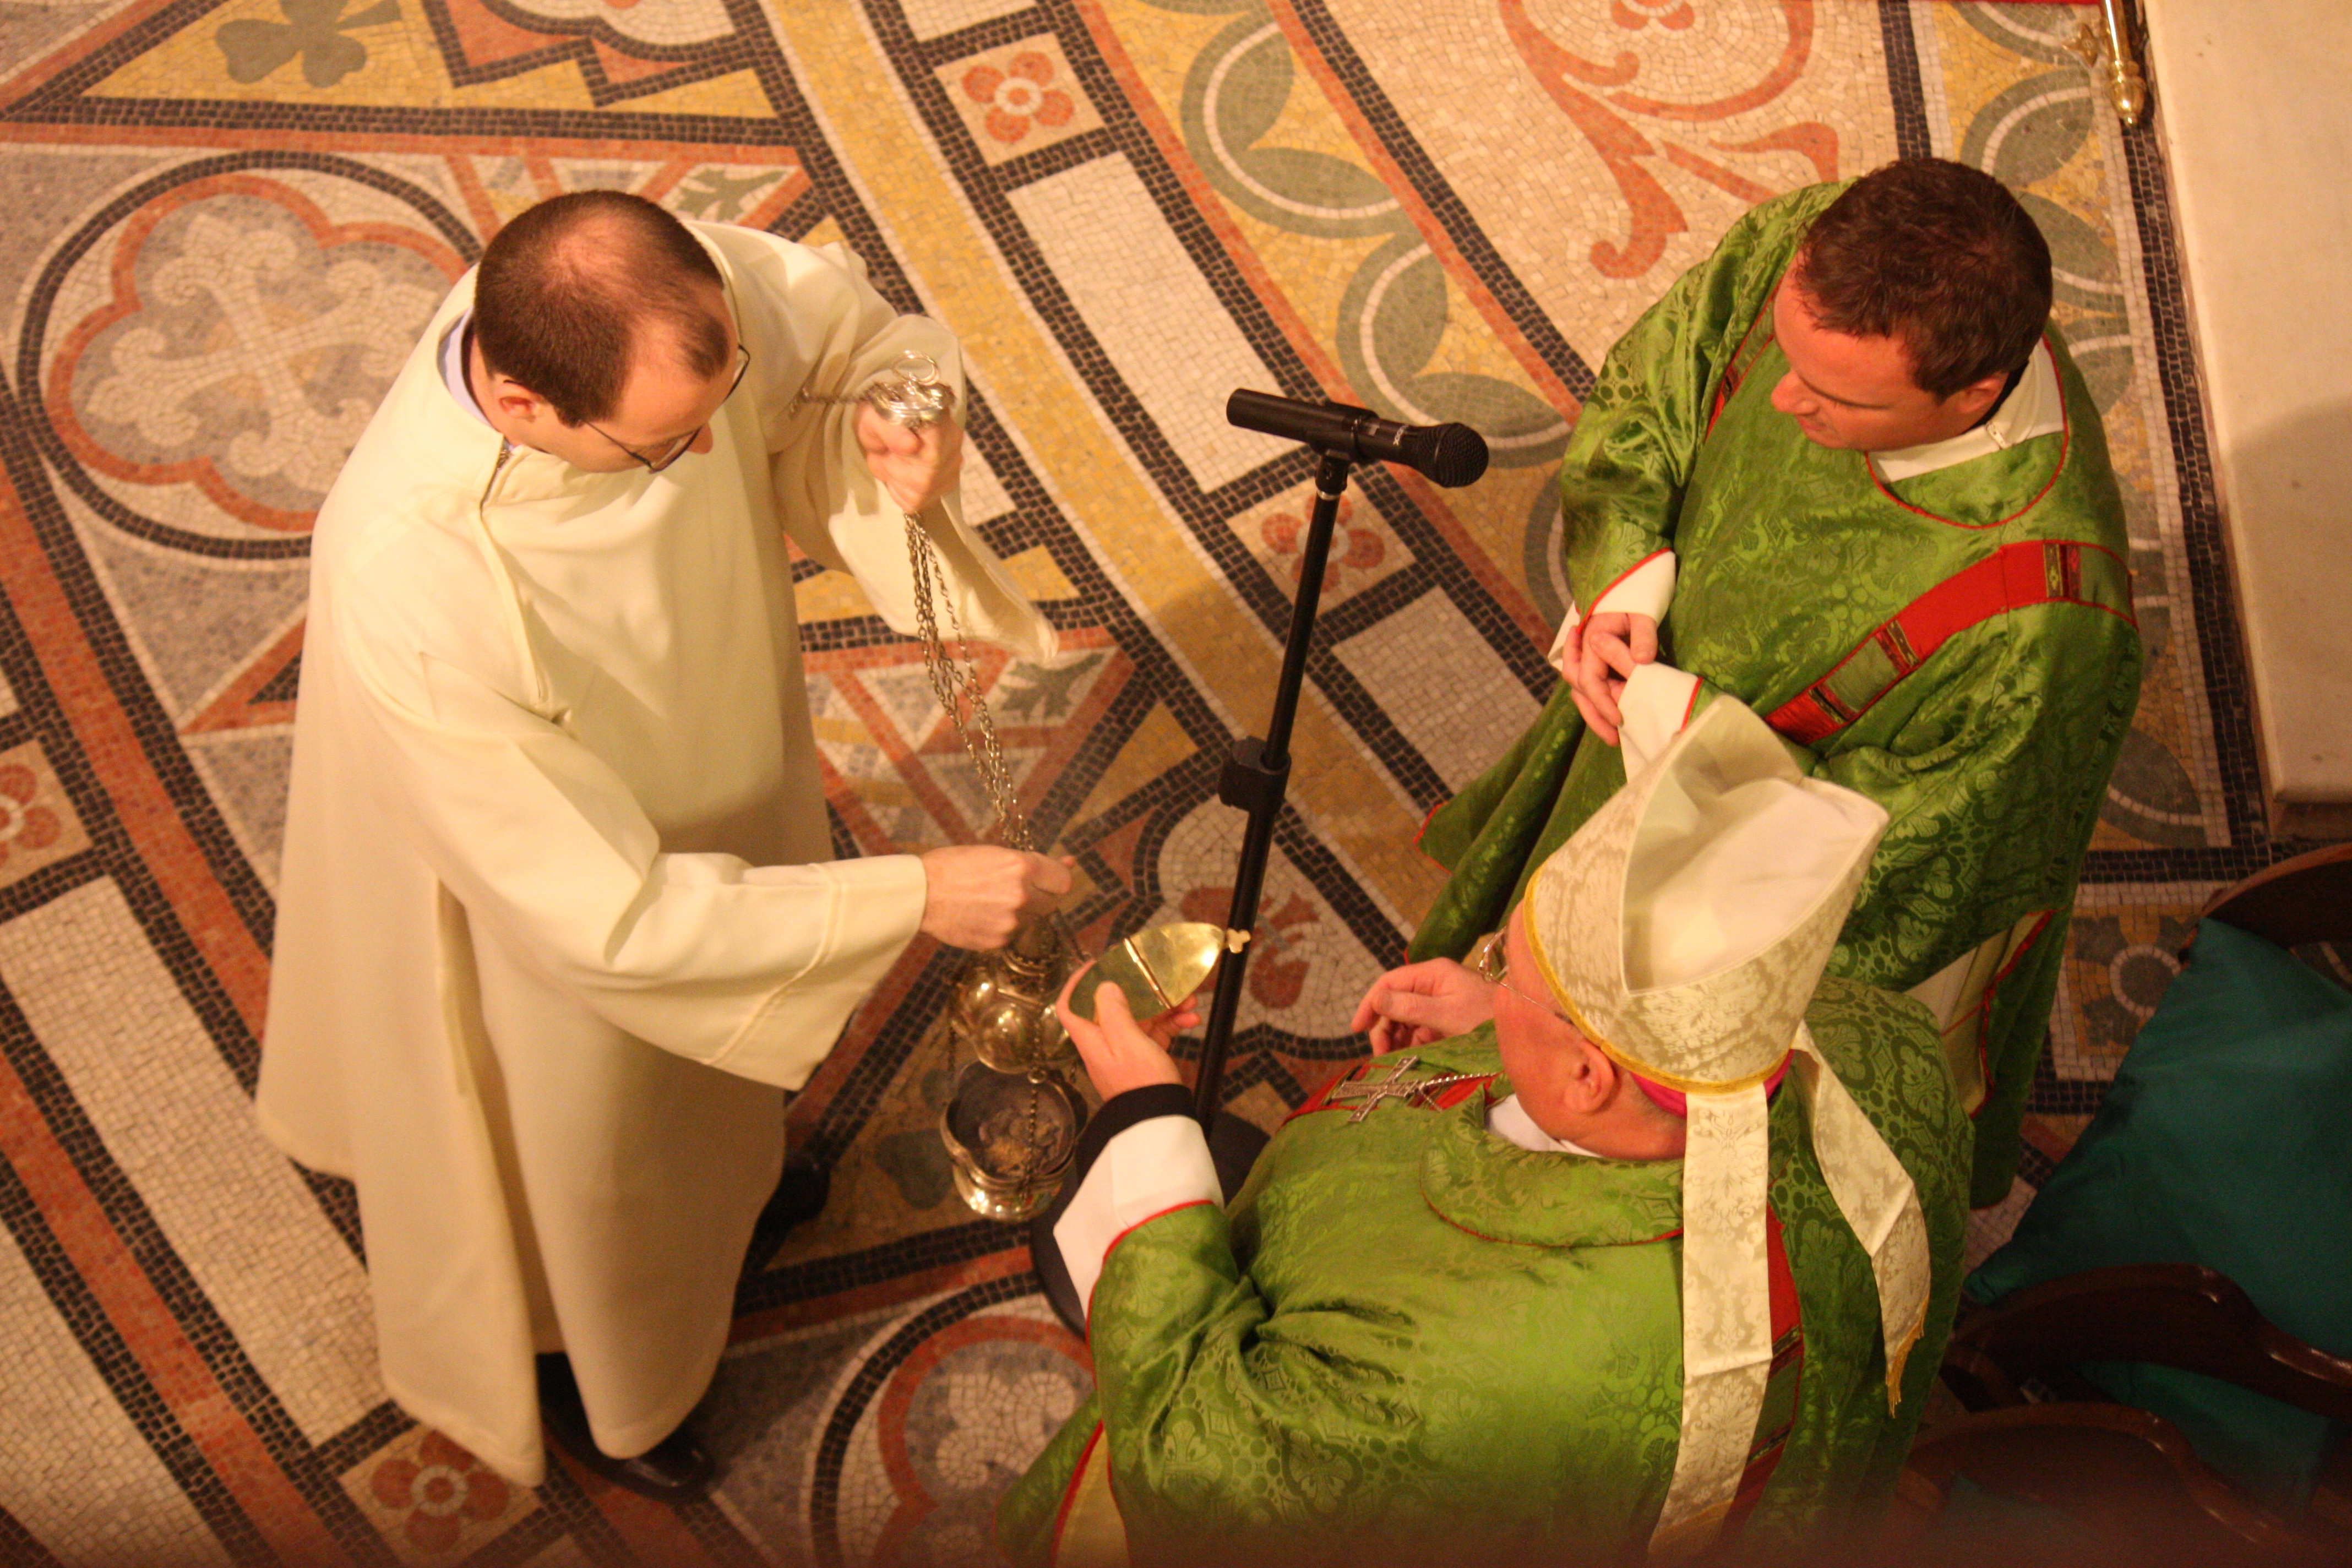
christmas, painting, art, st patrick's chapel, maynooth seminary, catholic liturgy, incensing at the mass, celebrating the mass